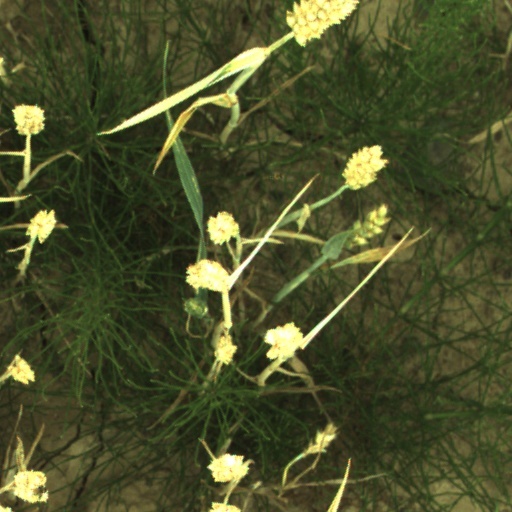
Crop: wheat